USS Attu

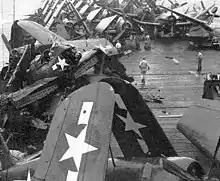
Wrecked aircraft strewn about the flight deck of "Attu" following Typhoon Connie.

Upon being commissioned, "Attu" underwent a shakedown cruise down the West Coast to San Diego. On 7 August, she departed San Diego, transporting aircraft and passengers to Pearl Harbor. She then took on another load of aircraft and personnel, and proceeded west, making stops at Guadalcanal and Espiritu Santo. Upon finishing her transport run, she got underway on her return trip on 31 August. She arrived at San Diego on 13 September, where overhaul was conducted. On 28 September, she sailed north to Alameda, California, where she loaded fuel, supplies, and replenishment aircraft.